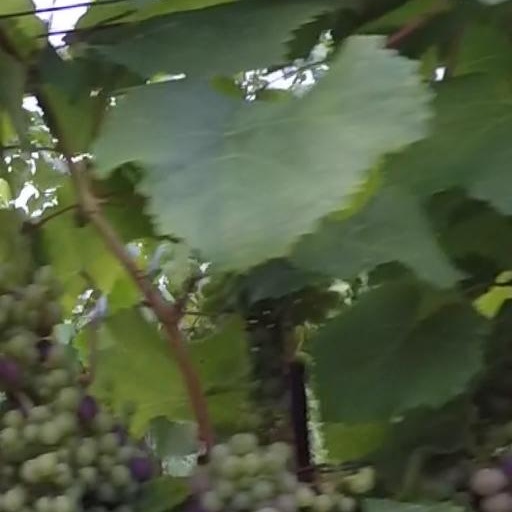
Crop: grape